International Ballet Festival of Havana

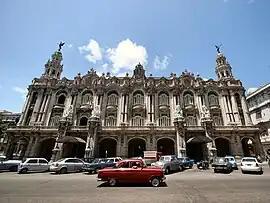
Great Theatre of Havana opera house. Home of the International Festivals

The International Ballet Festival of Havana (Festival de Ballet de La Havana) is a biennial ballet festival held in Havana, Cuba. It takes place in various theatres in the city, including the Great Theatre of Havana, the Karl Marx Theatre, and the Mella Theatre. The festival was created in 1960 by a joint effort of the Ballet Nacional de Cuba, the "Instituto Nacional de la Industria Turística," and the cultural branches of the Cuban government. The International Ballet Festival of Havana was included in mass dissemination plans in the arts following the Cuban Revolution.